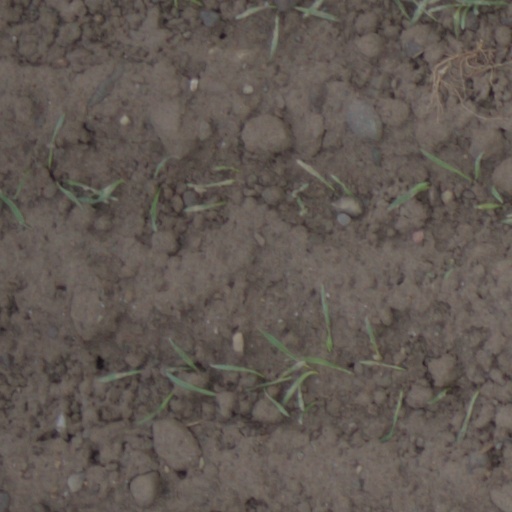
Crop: wheat